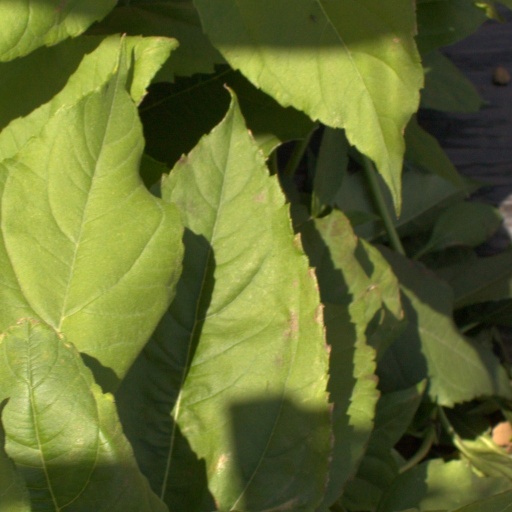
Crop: Jerusalem artichoke